Hellenistic period

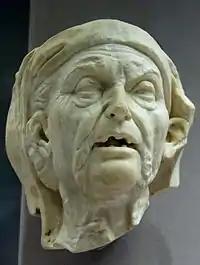
Head of an old woman, a good example of realism.

Greek culture was at its height of world influence in the Hellenistic period. Hellenism or at least Philhellenism reached most regions on the frontiers of the Hellenistic kingdoms. Though some of these regions were not ruled by Greeks or even Greek speaking elites, Hellenistic influence can be seen in the historical record and material culture of these regions. Other regions had established contact with Greek colonies before this period, and simply saw a continued process of Hellenization and intermixing.